Cleveland, Columbus and Cincinnati Railroad

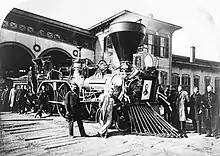
The "Nashville" in April 1865, the CC&C locomotive which pulled the Lincoln funeral train part of the way through Ohio. Note the portrait of Lincoln mounted on the front.

By 1861, the CC&C had added miles of double track to its main line, leaving just of single track. The railroad had also added of siding, and owned 22 locomotives, 74 flatcars, 297 freight cars, 93 livestock cars, and 31 passenger cars.